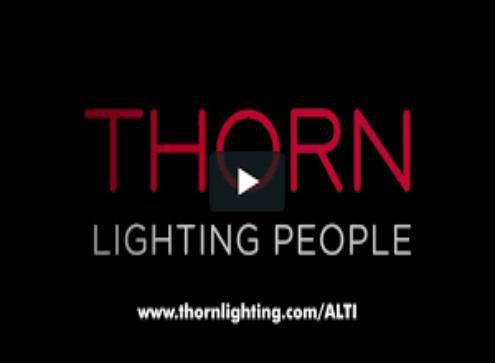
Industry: Others